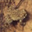
Label: frog